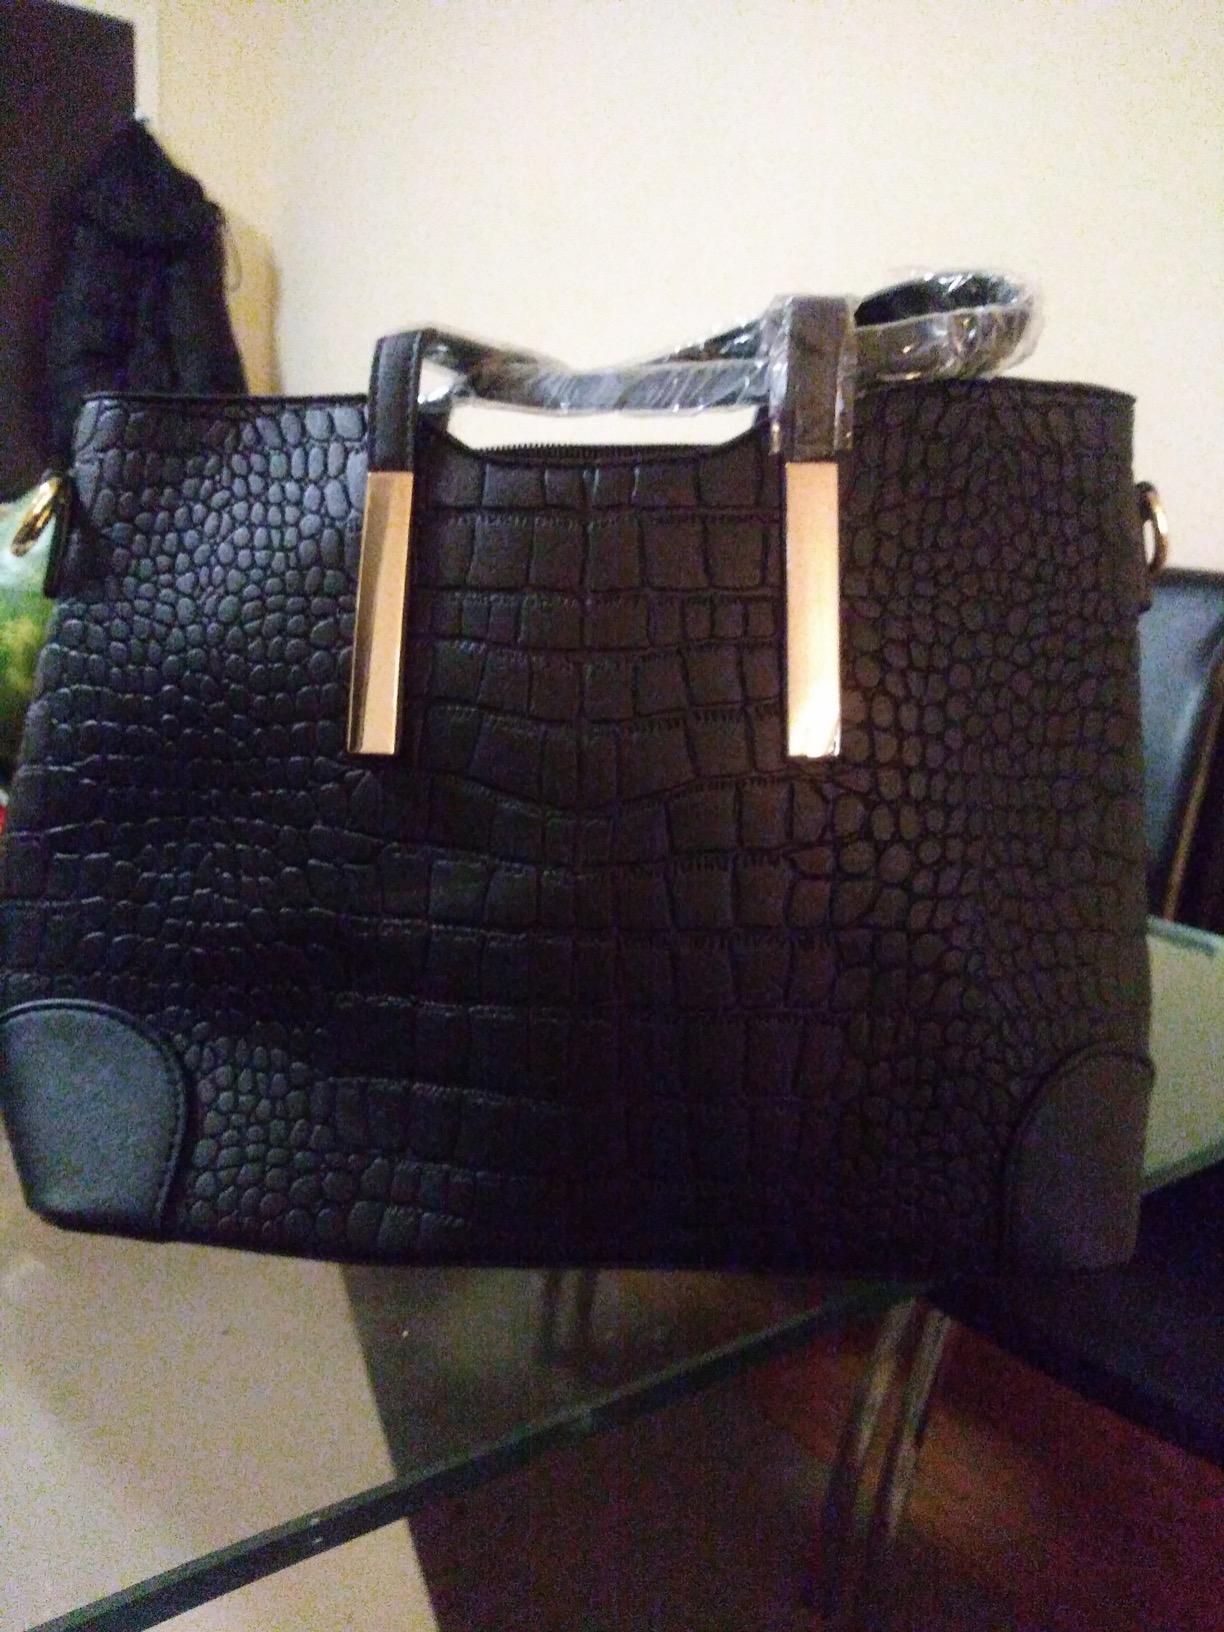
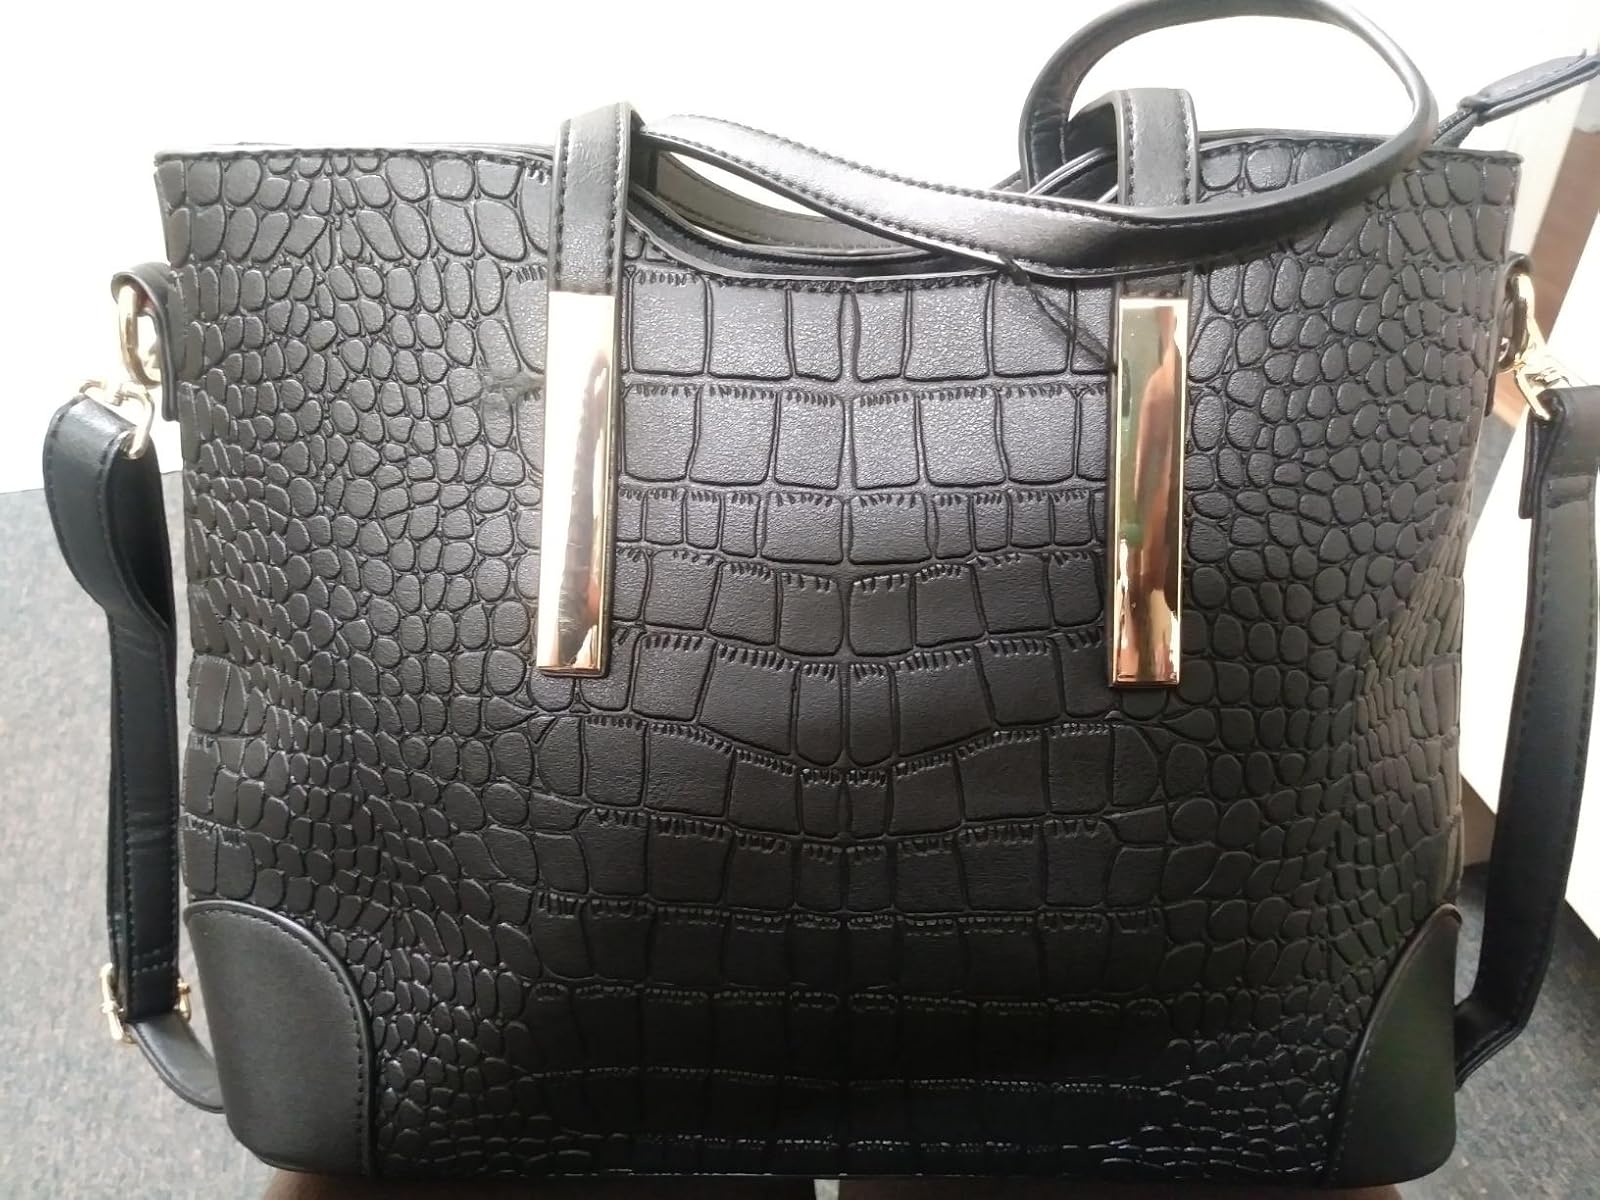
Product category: accessories_handbag
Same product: yes